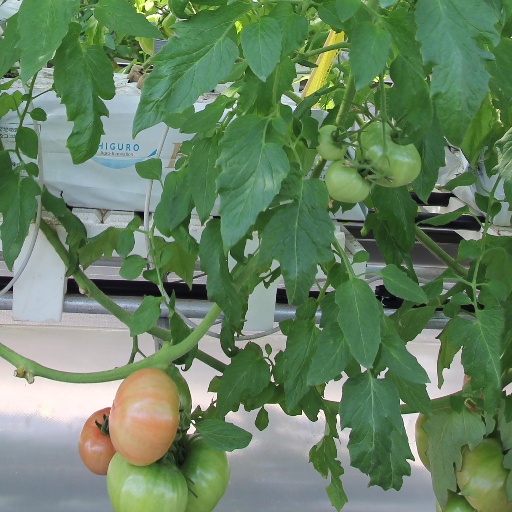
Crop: tomato